The Bowl (Cherokee chief)

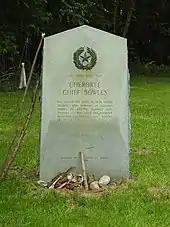
Historical marker erected by the State of Texas in 1936 where Chief Bowls was killed on July 16, 1839

On July 14 1839, Lamar sent troops, under the command of Gen. Thomas Rusk, to occupy the Indian territory. Fleeing their town and forced northward into present-day Van Zandt County, the Cherokee halted on July 15 and prepared defenses at the Neches River. On the morning of July 16, though severely outnumbered, Di'wali confronted his pursuers. Di'wali "exhorted the Indians to fight bravely. During the last battle he could be heard repeatedly encouraging them, and more than once urging them to charge." But eventually, with his troops depleted of ammunition, Di'wali ordered retreat, although he remained. Sitting on his horse, wearing a military hat and sword given to him by Sam Houston, Di'wali faced the advancing Texans. The Texan forces shot his horse and then injured the chief, shooting him in the thigh and the back. Unable to walk but raising himself to a sitting position on the ground, Di'wali was singing a war song when Capt. Robert W. Smith approached Di'wali and shot him in the head. Smith then took the sword from D'wali's body and swaths of skin from his arm as souvenir.